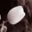
Label: tulip